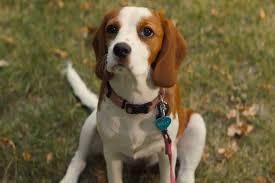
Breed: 223-n000074-English_foxhound